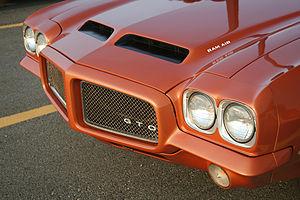
Le pare-chocs est un élément de la carrosserie d'un véhicule servant à amortir les chocs avant et arrière. Il peut être attaché à la carrosserie ou y être intégré. Inventés par Frederick Simms en 1901, les pare-chocs réduisent les différences de taille entre les véhicules et protègent les piétons en cas d'accident. Des améliorations régulières ont permis de réduire les coûts de réparation des véhicules et de mieux protéger les piétons.